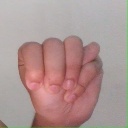
अक्षर: म